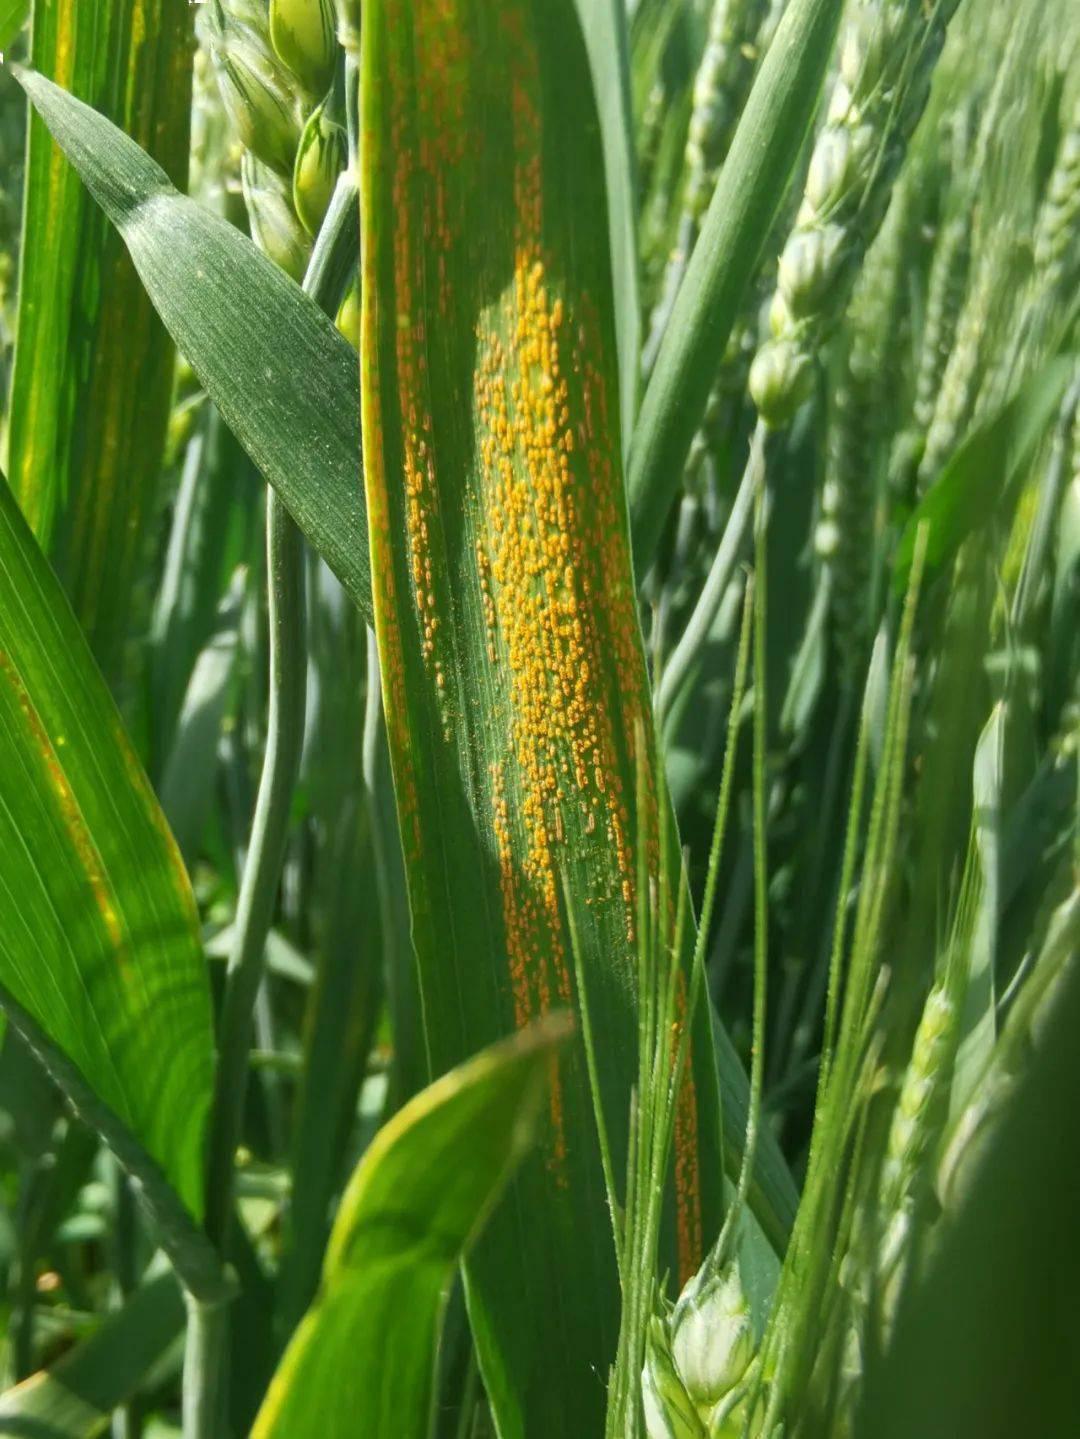
Plant: Wheat
Disease: wheat stripe rust